Edelbrock

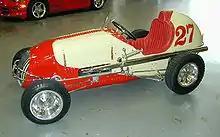
The famed No. 27 Edelbrock midget racing car

A major claim to fame for Edelbrock was beating all the Offenhauser-powered midget cars that had dominated midget car racing for several years; a remarkable feat because Offenhausers had a significant power advantage over all the other engines. Using his Kurtis Kraft V8-60 "shaker" midget car powered by a secret blend of 20% nitromethane (disguised with the scent of orange oil), Rodger Ward made history on August 10, 1950, when his Edelbrock-powered #27 car broke the winning streak of the "Offy"-equipped midget cars at Gilmore Stadium, the track that originated midget car racing. This was the only V8-60 to ever beat the Offys in the Gilmore 386-Race history. The same car raced at the Orange Show Stadium in San Bernardino the following night, again beating the Offenhauser cars. This feat was never duplicated in the history of midget racing. Edelbrock was not the only racer in that era to experiment with nitromethane; fellow racers Joaquin Arnett and Tony Capanna had tried it in their hot rods, as well. Edelbrock, however, is generally considered to be the one who pulled it all together and made the volatile fuel work.